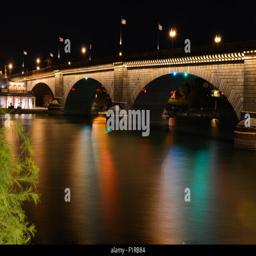
arch bridge at on a late summers night in sept